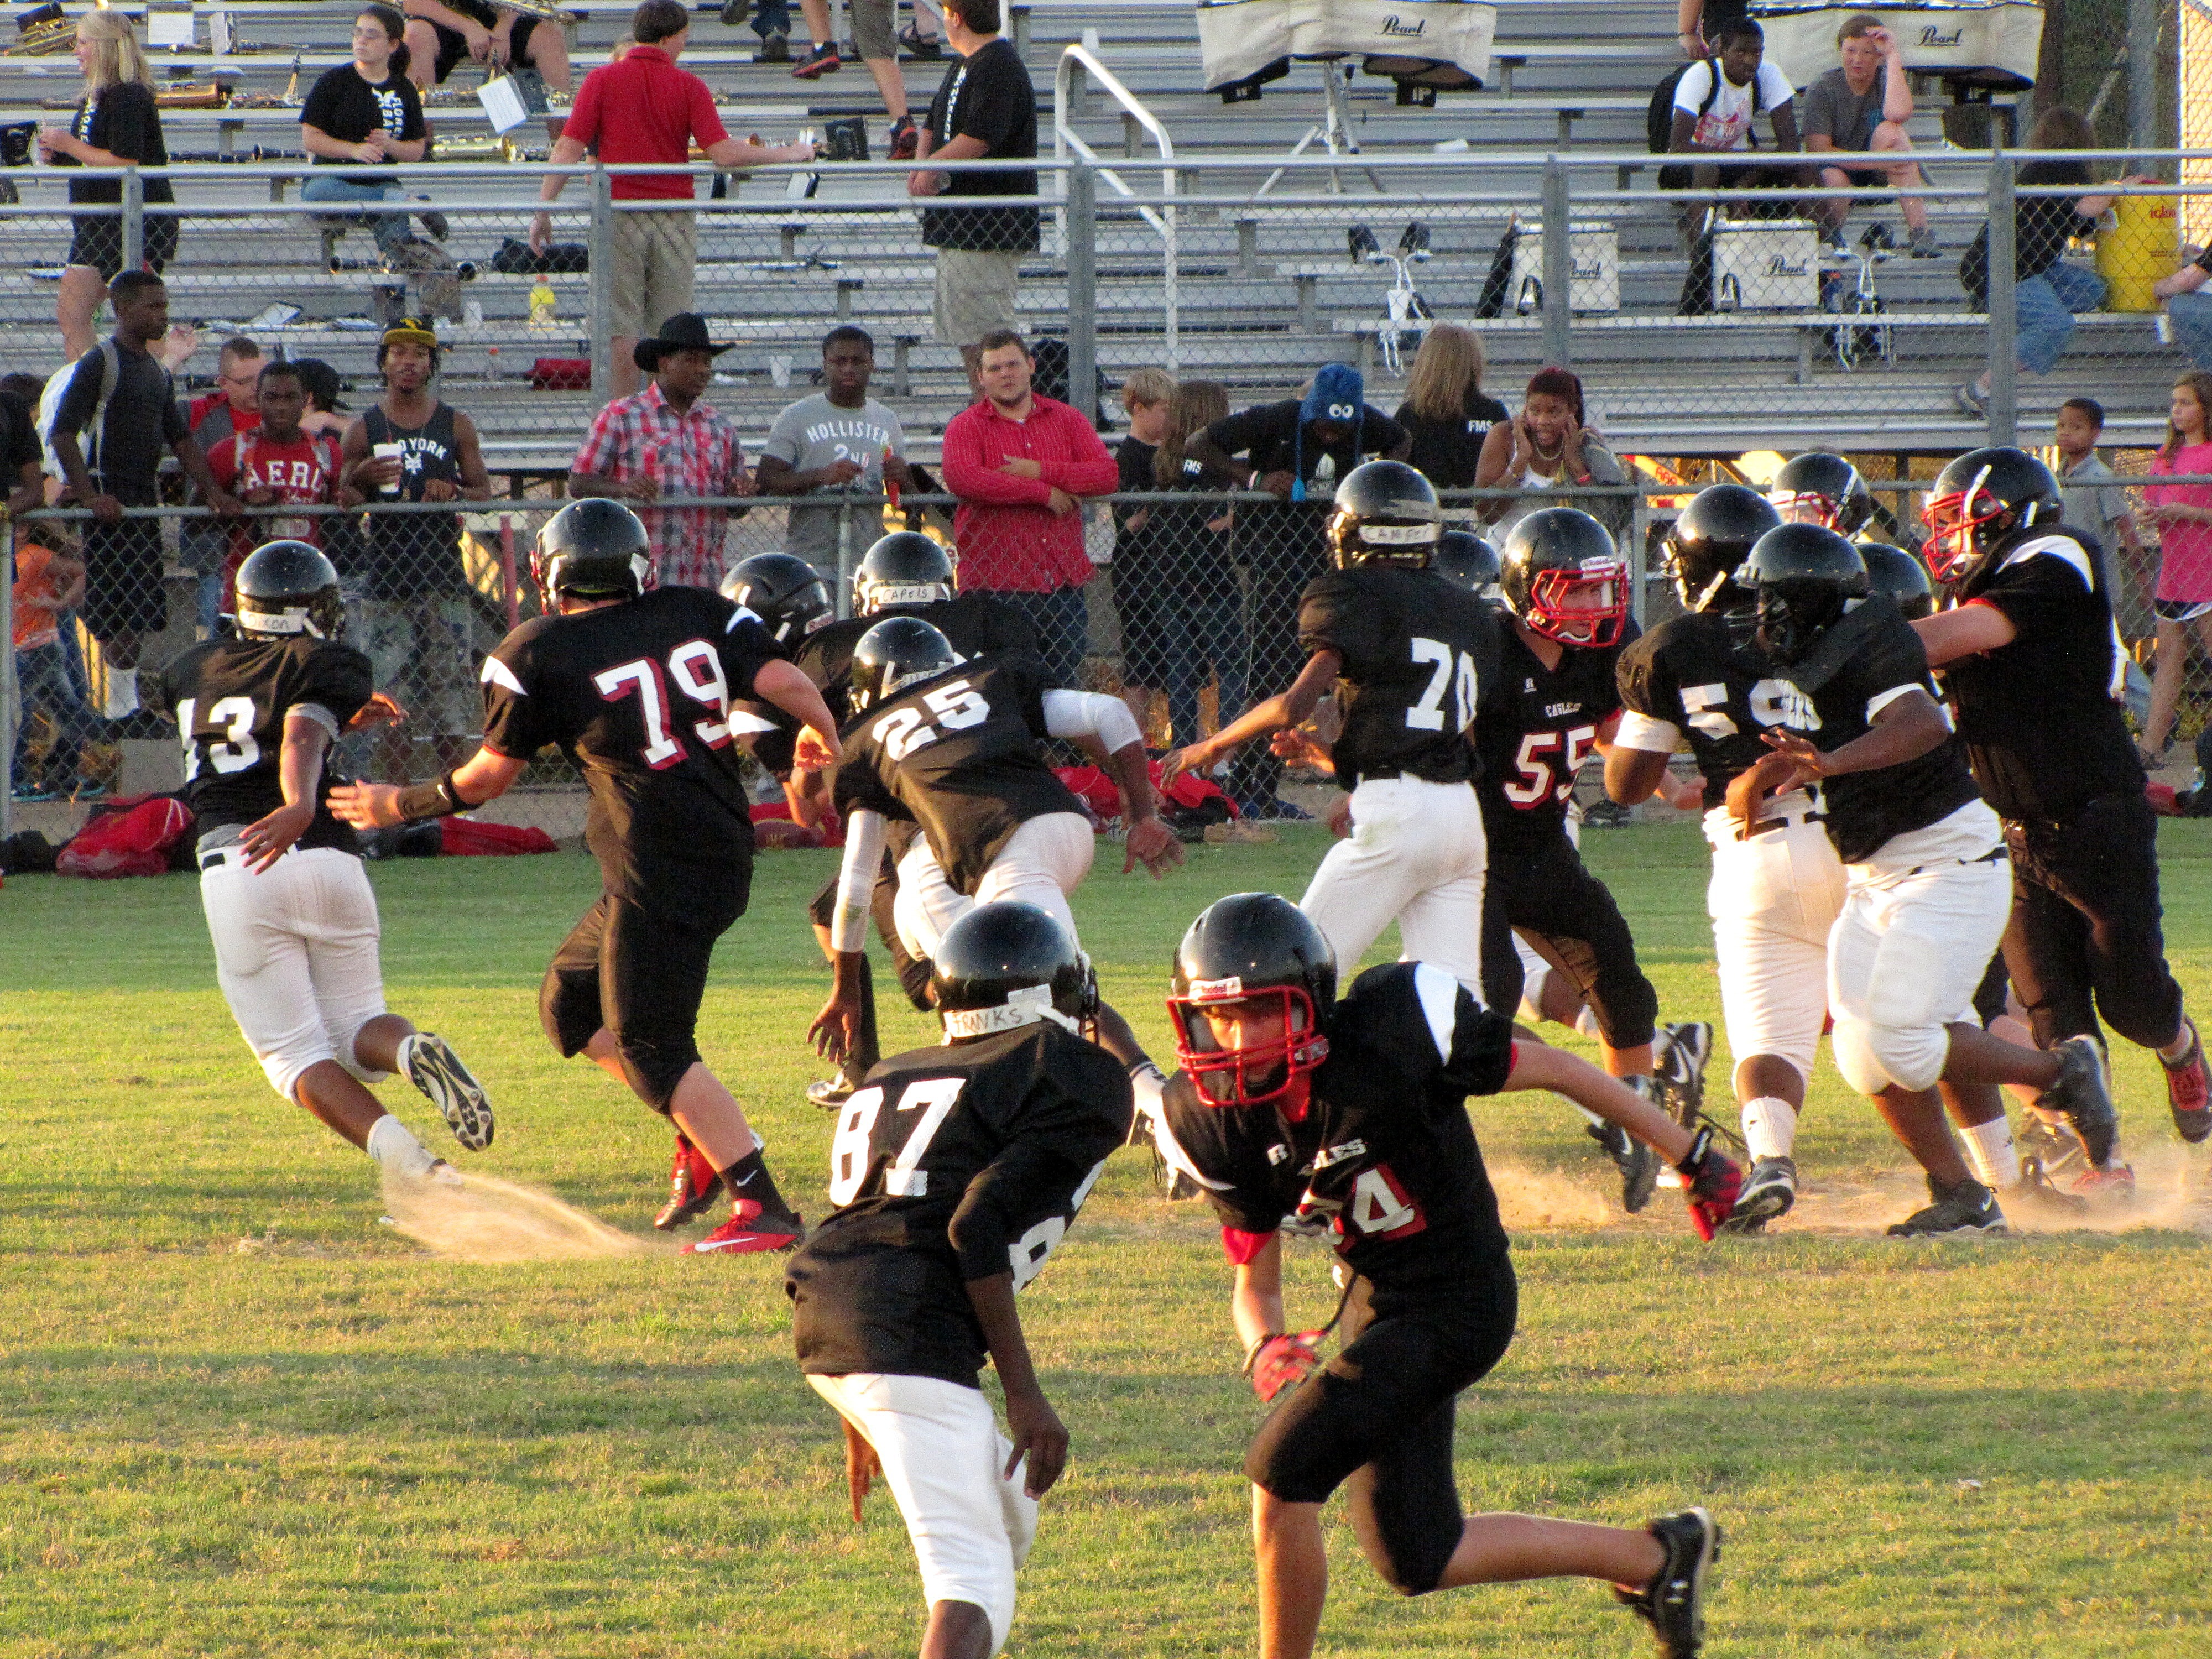
structure, running, soccer, stadium, kids, team, american football, sports, school, games, tournament, tackle, ball game, football game, team sport, sport venue, competition event, gridiron football